Pewsey

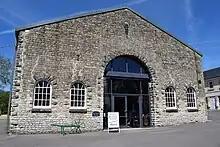
Pewsey Heritage Centre

A Methodist chapel was built in 1873 and became a church in 1932.